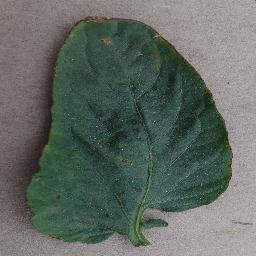
Label: Tomato___Bacterial_spot